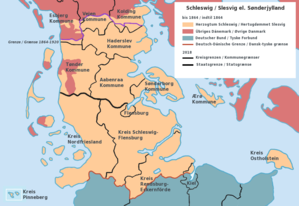
Hertugdømmet Slesvig / Historie / Delingen efter 1920
Nuværende administrative grænser i Slesvig
Hertugdømmet Slesvig opstod i middelalderen og var dengang i princippet det samme som Sønderjylland. Det var til 1864 et hertugdømme i personalunion med sine to naboer, Kongeriget Danmark og Hertugdømmet Holsten, men var i modsætning til Holsten dansk lensområde. Det afgrænsedes af Ejderen i syd og Kongeåen/Kolding Å i nord. Hovedbyen i hertugdømmet var byen Slesvig.